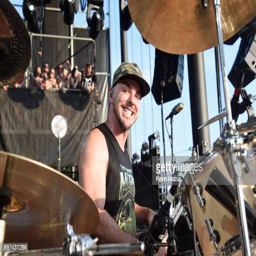
artist performs onstage during festival